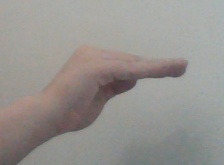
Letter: haa